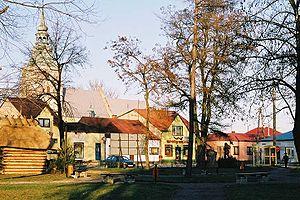
Lelów est un village et une commune de Pologne.